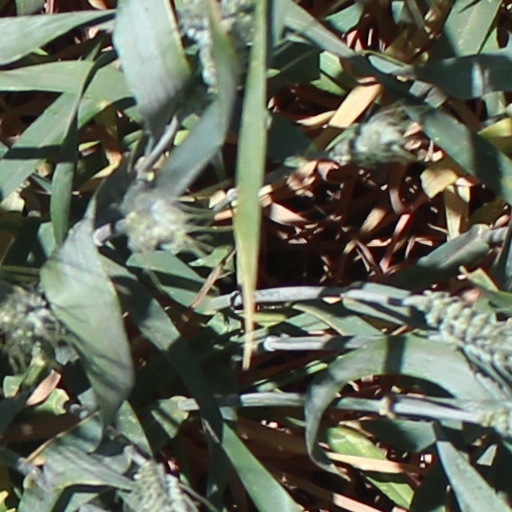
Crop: wheat